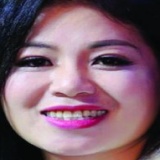
ca sĩ Anh Thơ